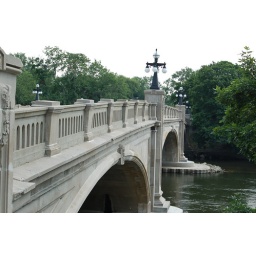
bridge over st. joe river